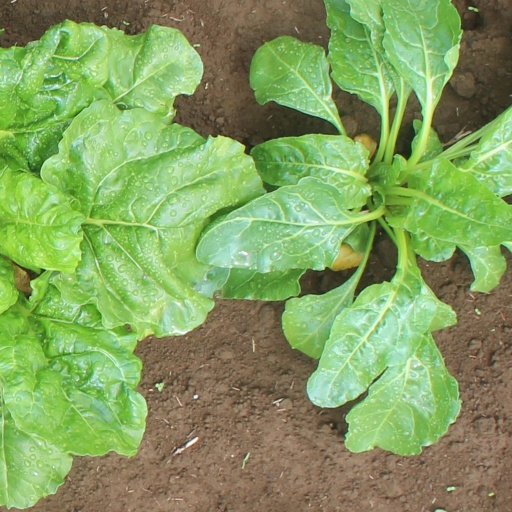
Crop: sugar beet